The Valley Library

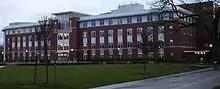
Northern and western sides of the library after expansion completed in 1999

The collections of the library continued to grow, reaching 1,275,473 volumes in 1993. In 1999, the building was renamed as The Valley Library after an extensive expansion and renovation. Renovations took three years and cost $47 million to complete. That year the library was selected by "The Library Journal" as the Library of the Year, the first time an academic library had won the distinction.